Thomas the Slav

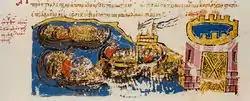
Thomas and his fleet cross from Abydos to Thrace. Miniature from the "Madrid Skylitzes".

By summer 821, Thomas had consolidated his position in the East, though the Opsikion and Armeniac themes still eluded his control. He set his sights on the ultimate prize, Constantinople, the possession of which alone conferred full legitimacy to an emperor. Thomas assembled troops, gathered supplies, and built siege machines. To counter the powerful imperial fleet stationed in the capital, he built new ships to augment his existing fleet, which came from the Cibyrrhaeot and Aegean Sea naval themes, and possibly included task forces from the theme of Hellas. Thomas recalled Gregory Pterotos, a general and nephew of Leo V whom Michael had exiled to the island of Skyros, and gave him command of the fleet. By October, the thematic fleets loyal to Thomas had finished assembling at Lesbos, and Thomas's army began marching from the Thracesian Theme towards Abydos, where he intended to cross over into Europe.